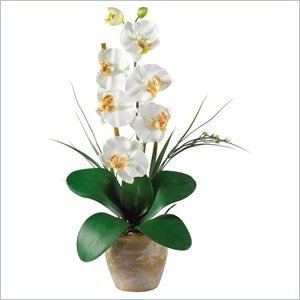
Item Name: Phalaenopsis Silk Orchid Flower Arrangement in Cream
Product Description: Nearly Natural - Faux Florals / Plants - 1016CR - Bursting with color and personality the Phalaenopsis is perhaps the most popular variety of all the orchids. Six lively blooms and two buds are complimented by genuine bamboo, which enhances the silk plant's authenticity. Featuring nearly natural leaves, moss and roots, this familiar favorite is sure to charm the masses. Six beautiful blooms and two budsLush green natural looking leavesBeautifully stylish ceramic potSpecifications:Overall Product Dimensions: 21"" H x 9"" W x 6"" D
Value: nan
Unit: None

Price: 53.82